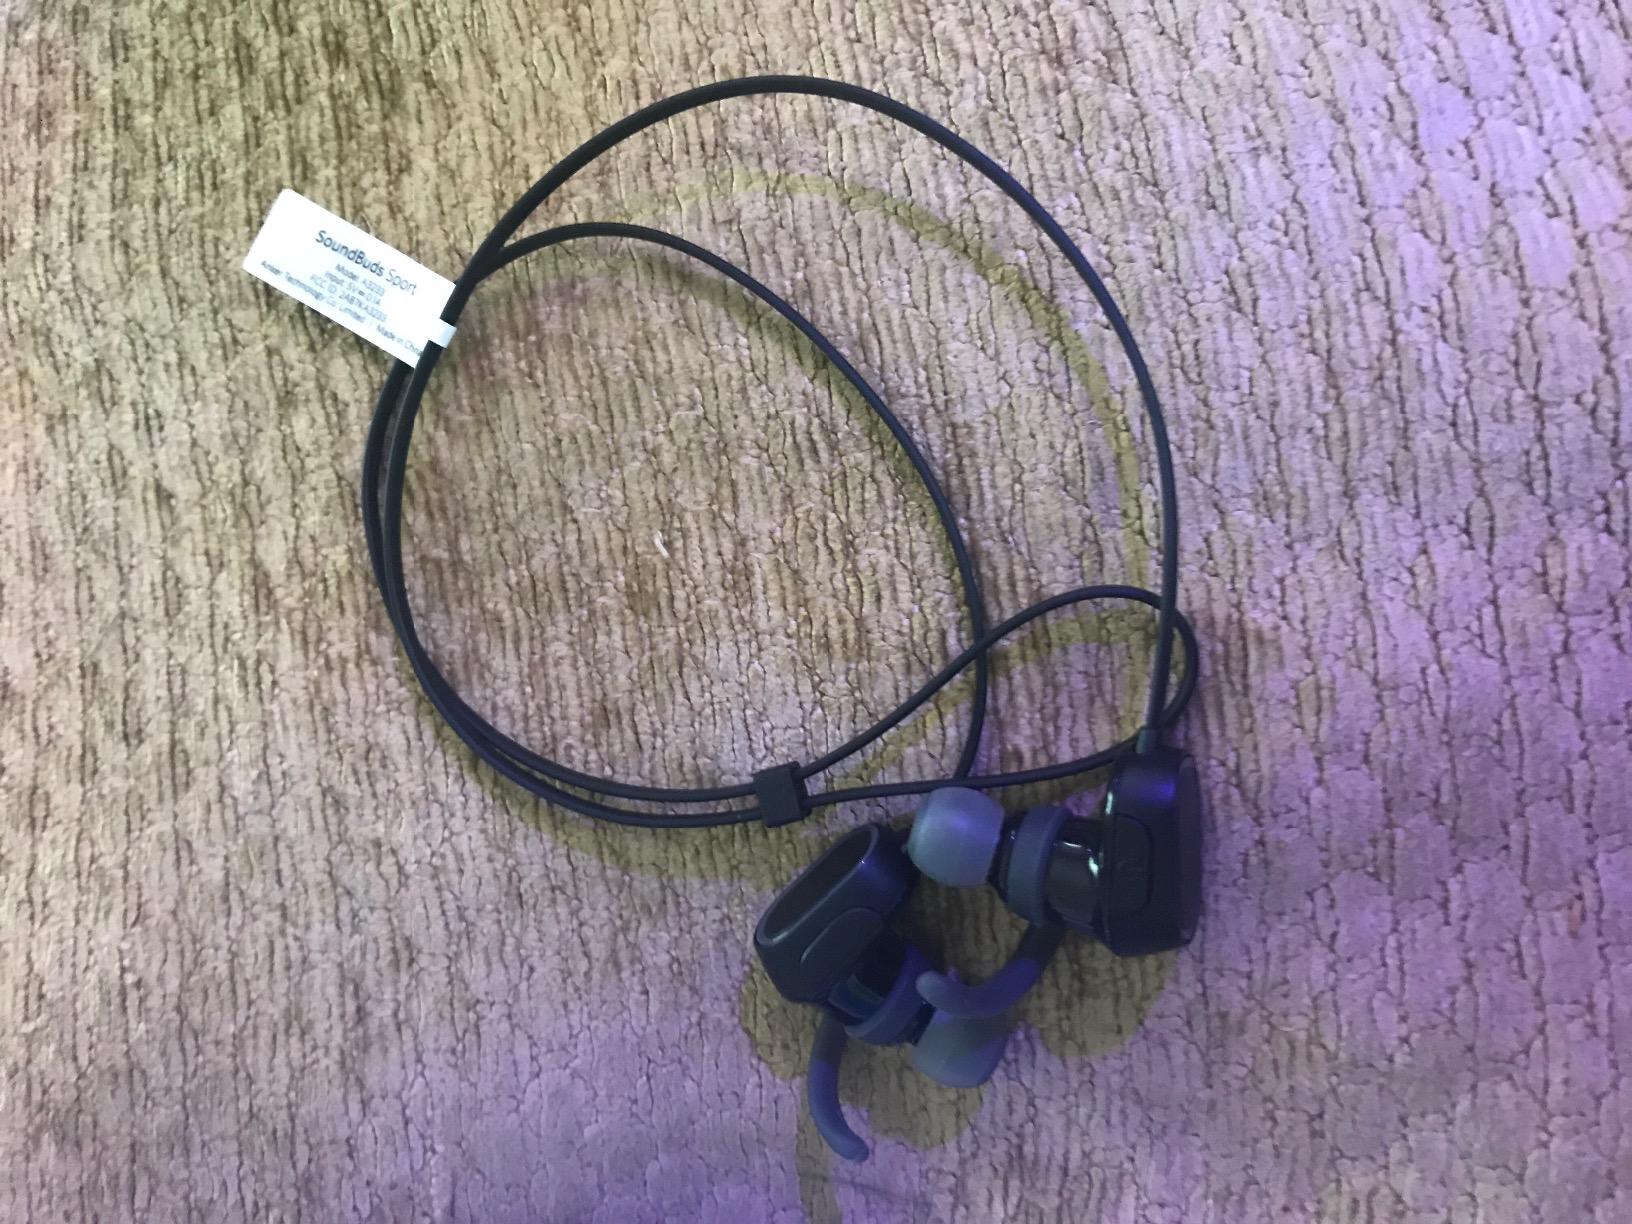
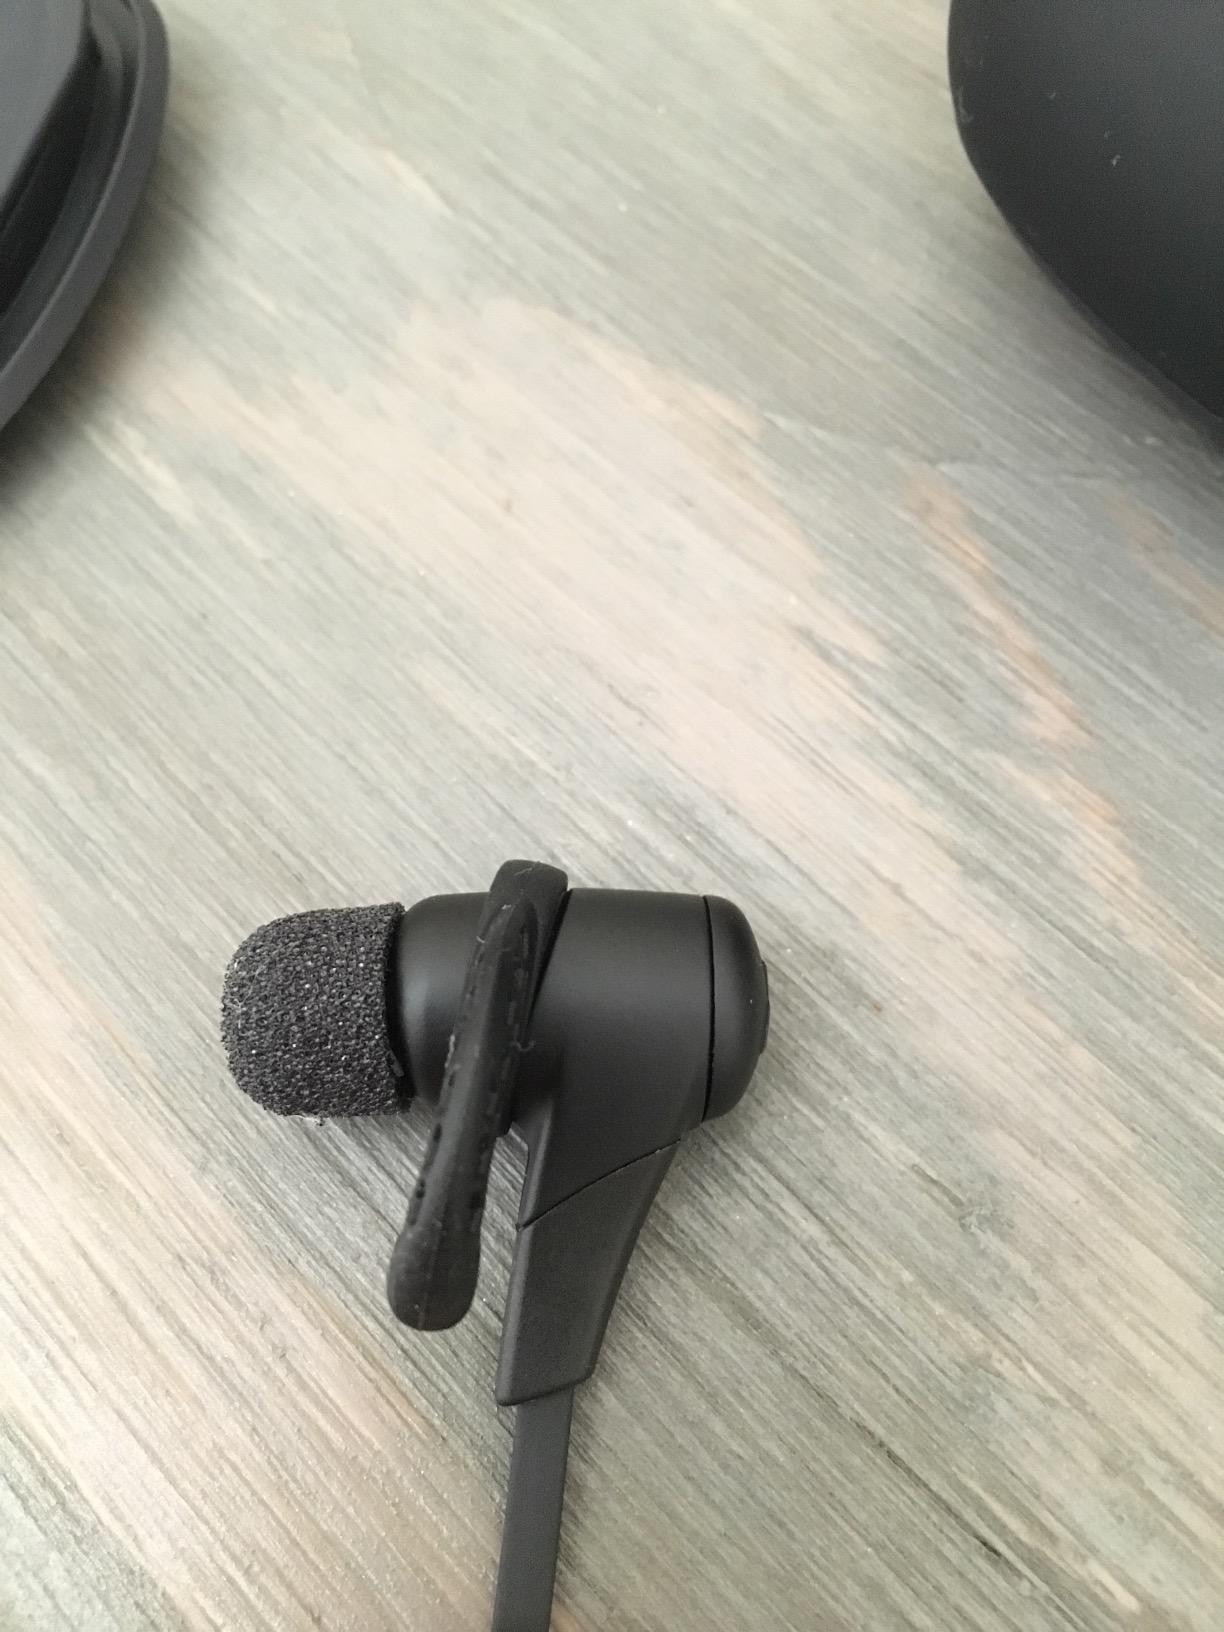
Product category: headphones
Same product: no